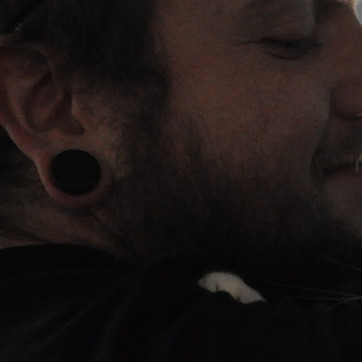
Material: hair